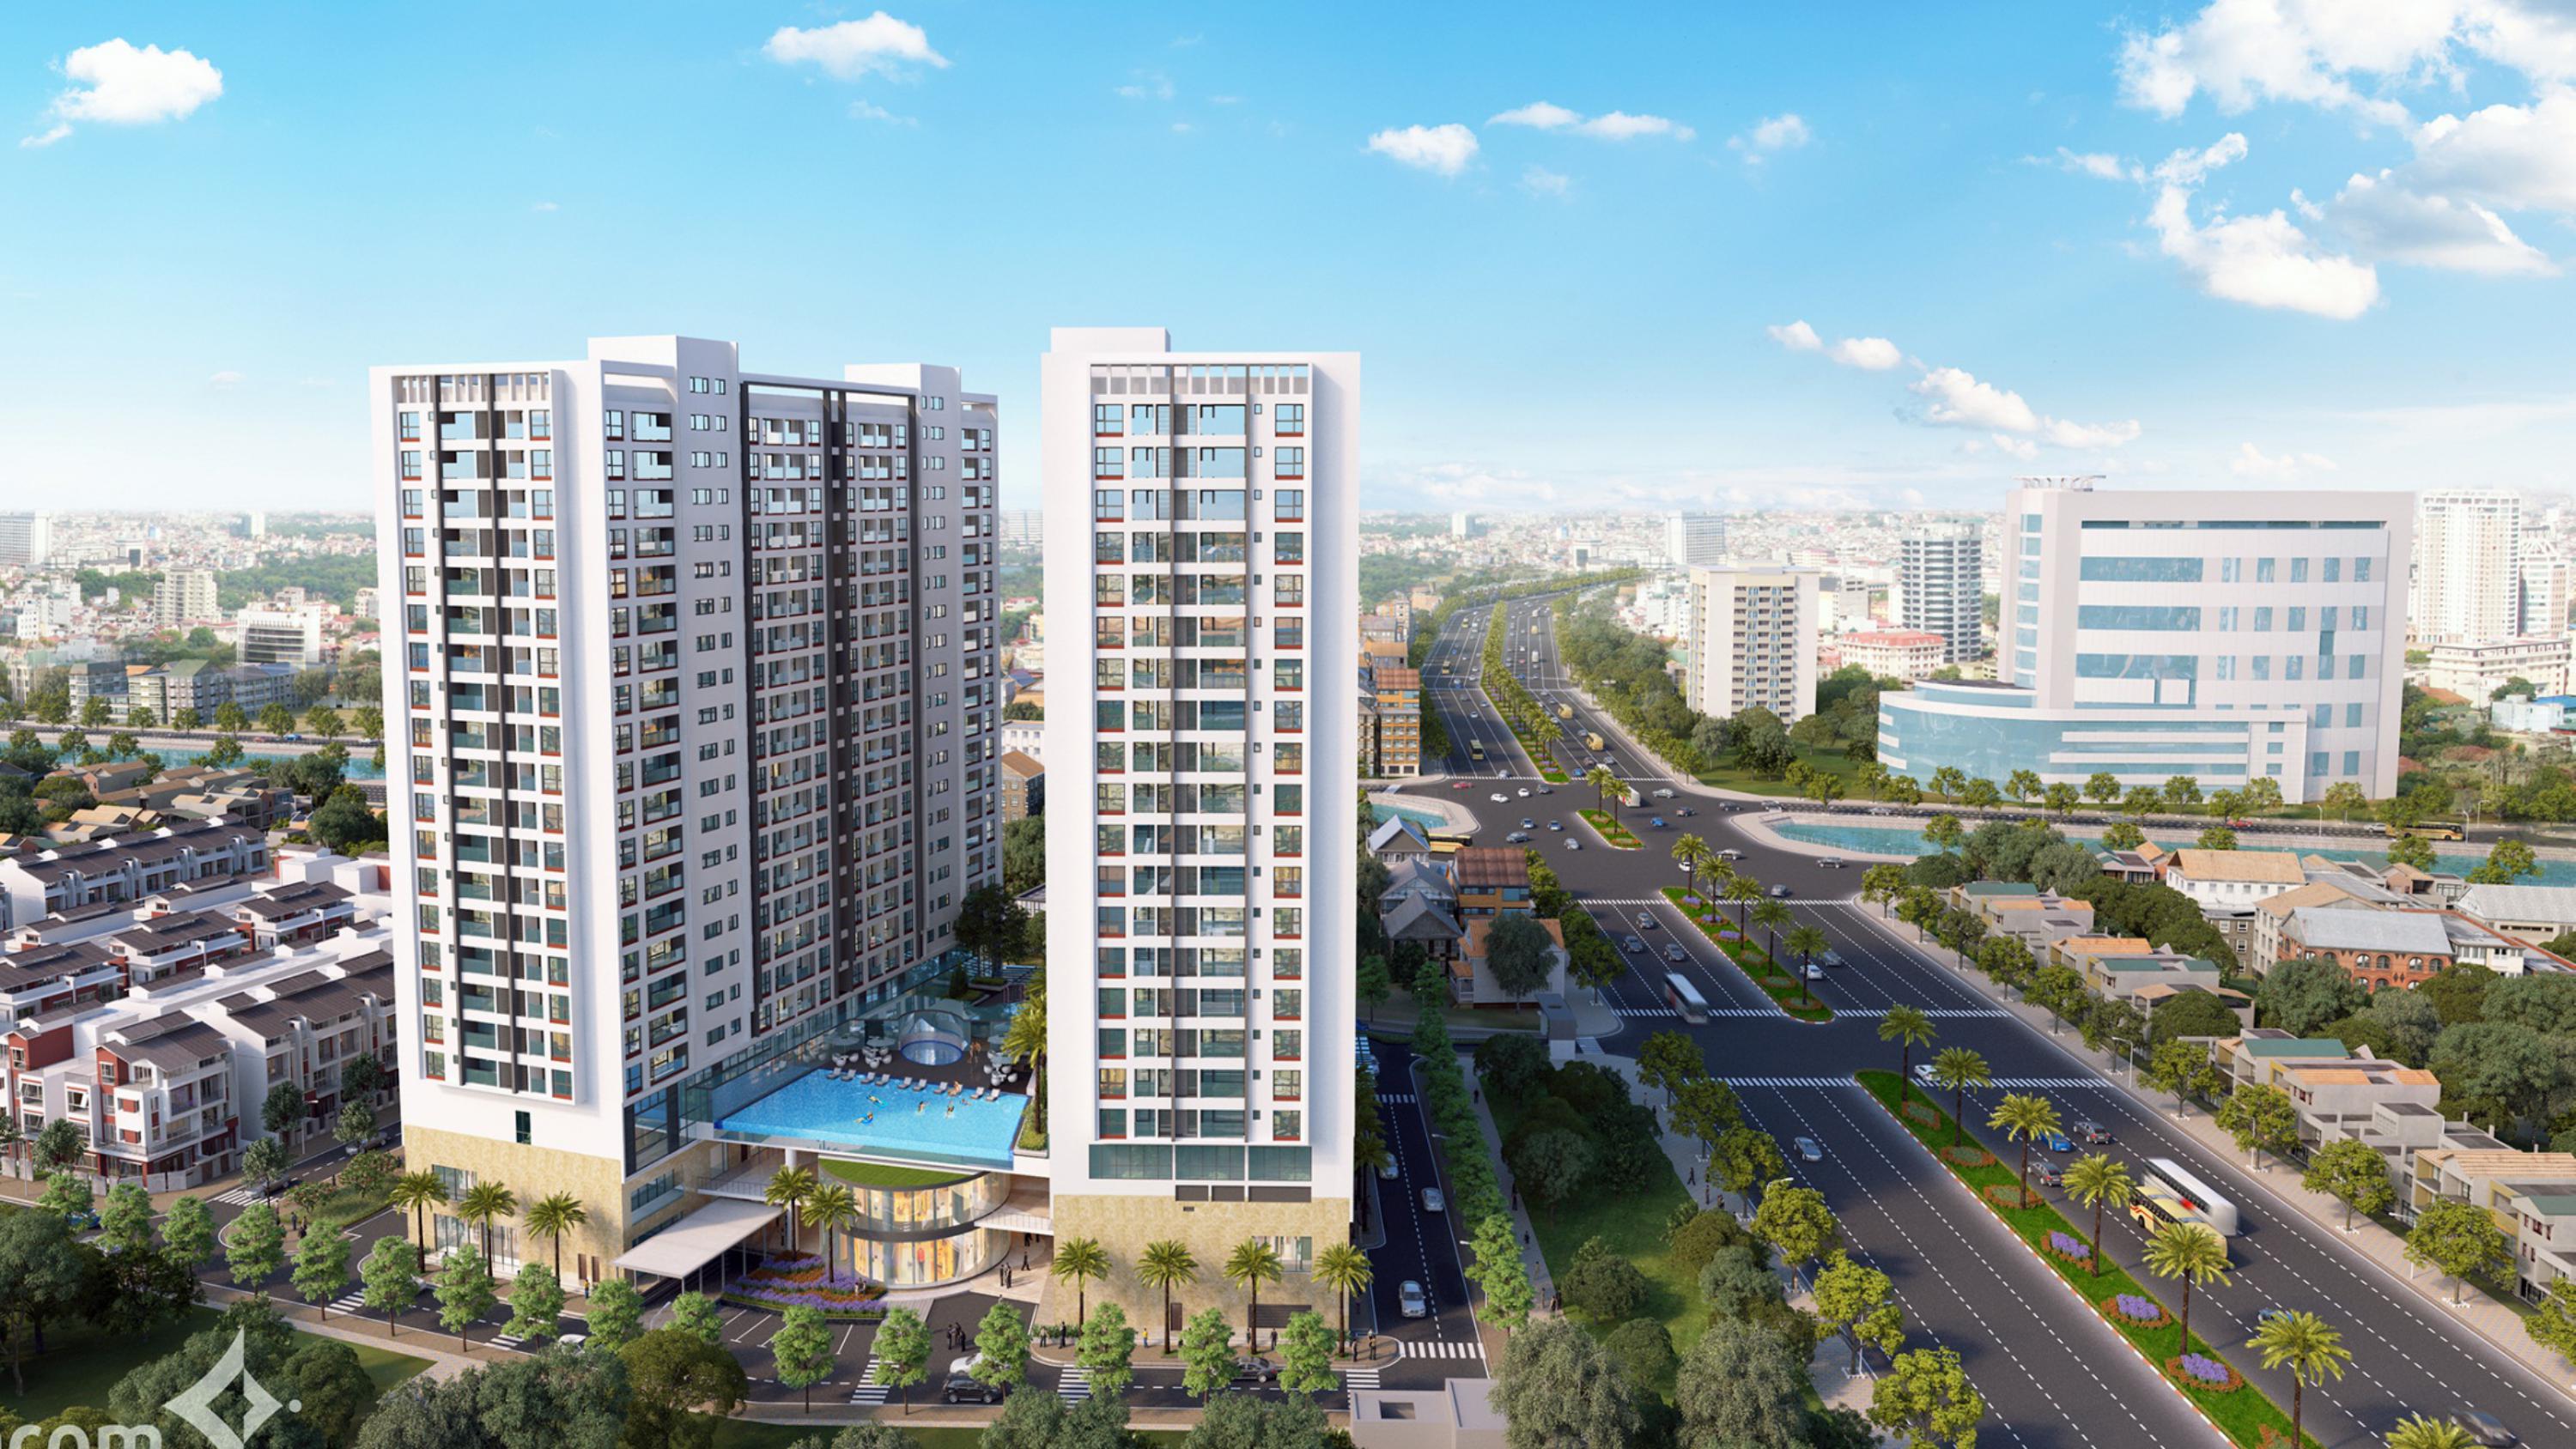
building, metropolitan area, condominium, urban area, residential area, tower block, city, property, mixed use, human settlement, metropolis, commercial building, real estate, skyscraper, neighbourhood, apartment, daytime, urban design, architecture, cityscape, downtown, sky, corporate headquarters, project, landscape, suburb, home, tower, skyline, facade, house